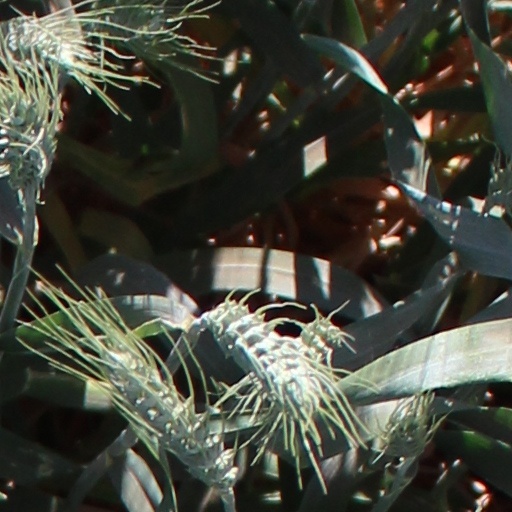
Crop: wheat